1865 Louisiana gubernatorial election

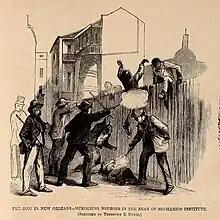
The election of John T. Monroe as mayor of New Orleans and ensuing constitutional crisis culminated in the 1866 New Orleans massacre and Wells's removal from office.

Among Republican centrists and Conservative Unionists, the Democratic sweep marked a betrayal of their congeniality toward ex-Confederates. More radical Republicans in Louisiana and the North accused Wells of disloyalty and called for federal intervention to enfranchise black men and disfranchise Confederates. They were increasingly joined by moderates, who feared that 1865 signaled a loss of the Union cause for which the Civil War had been fought.